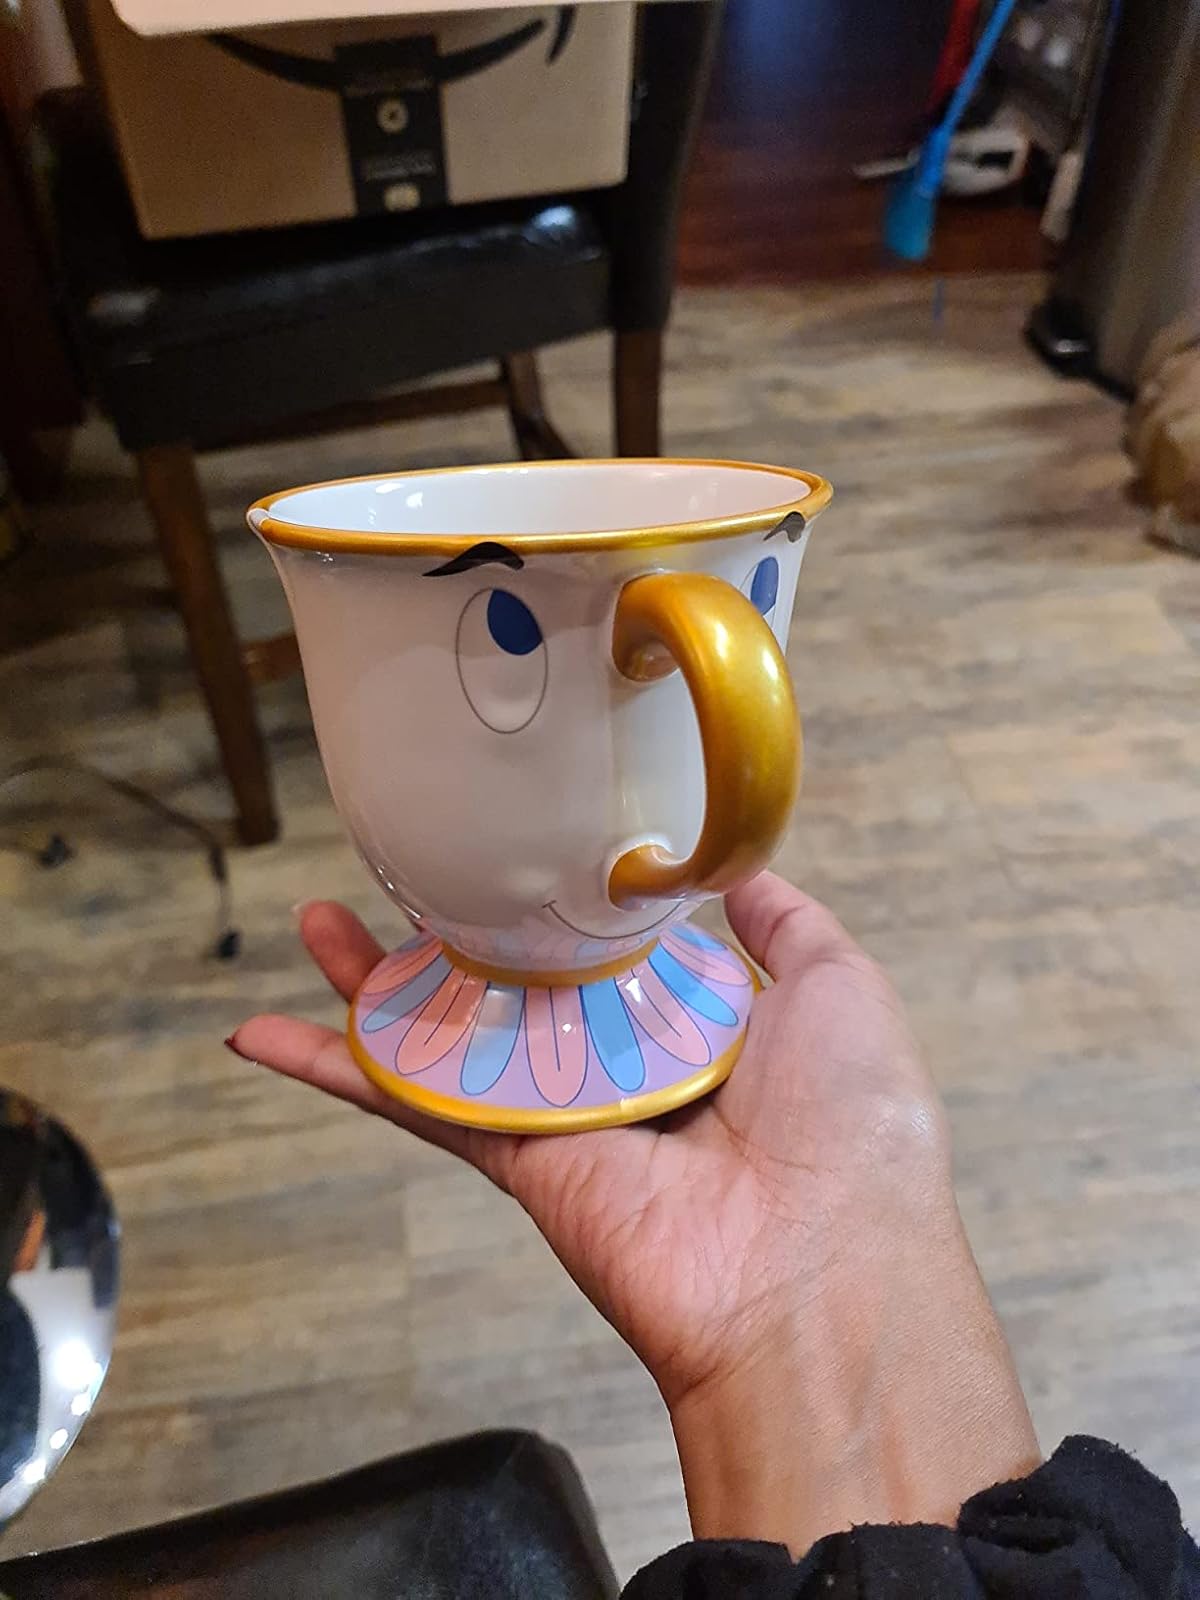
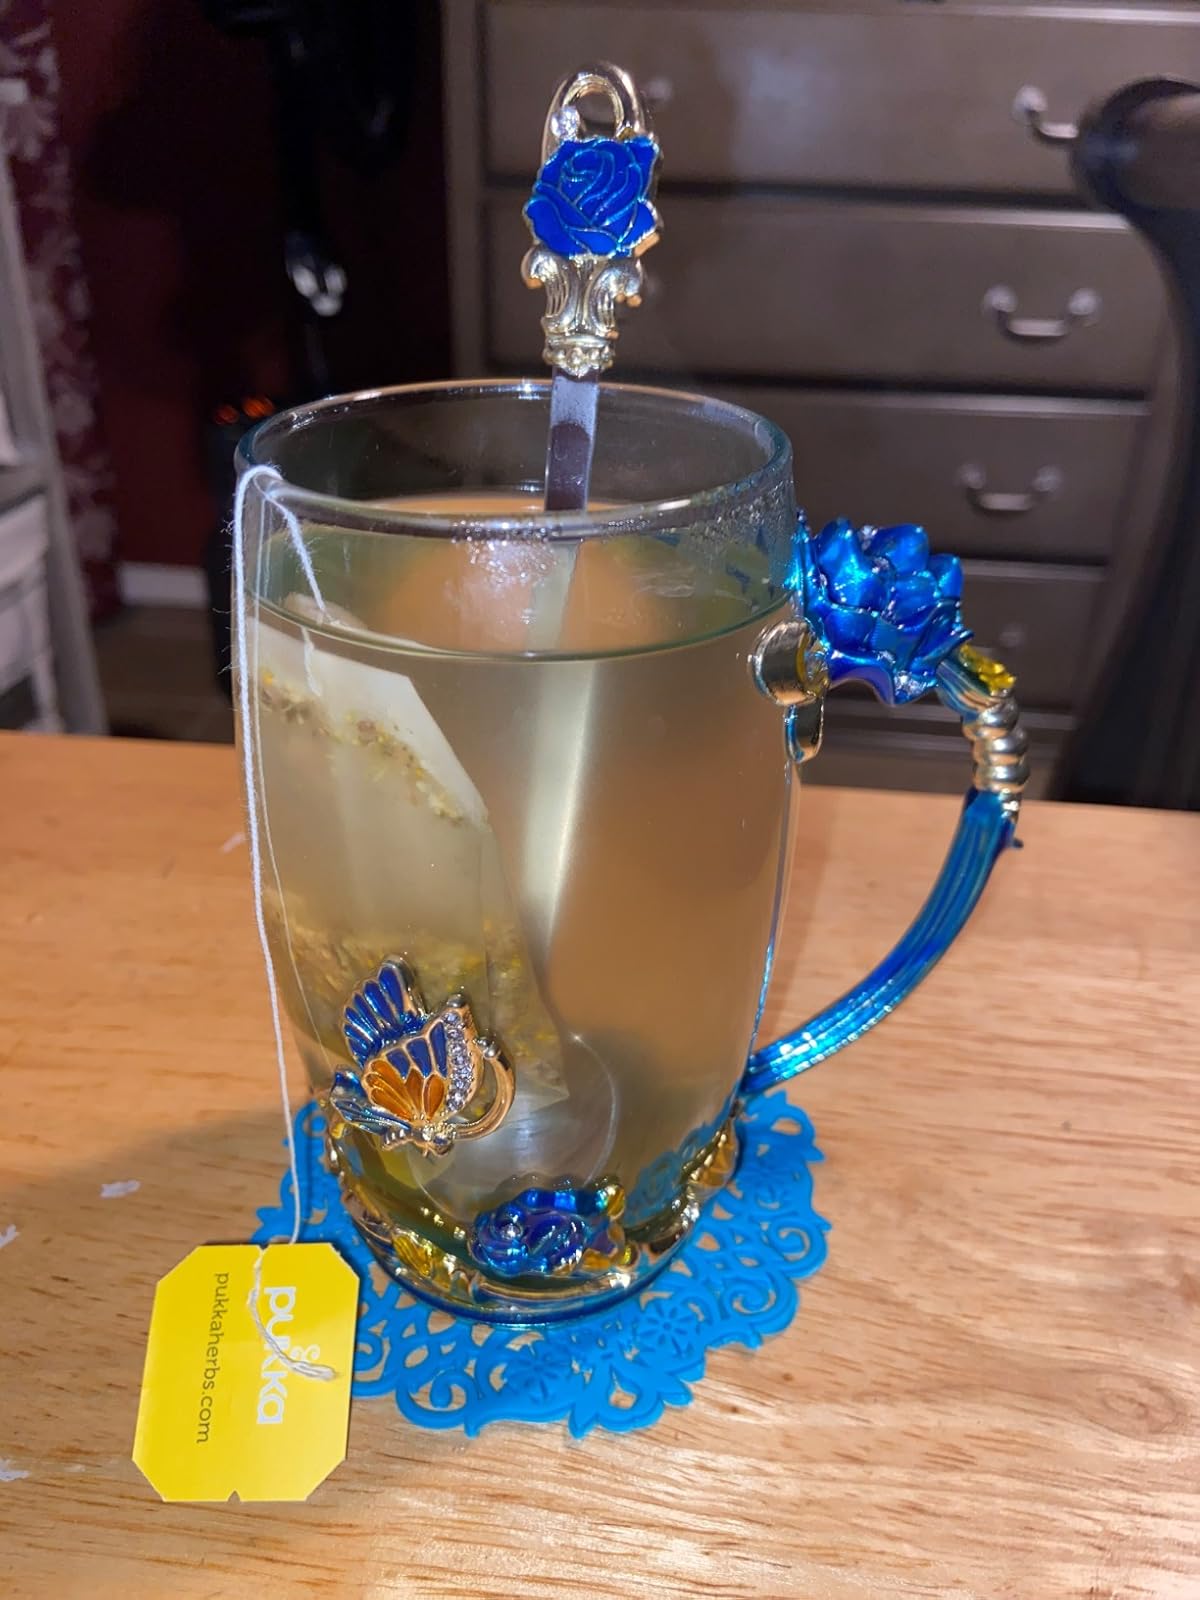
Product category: items_mug
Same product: no